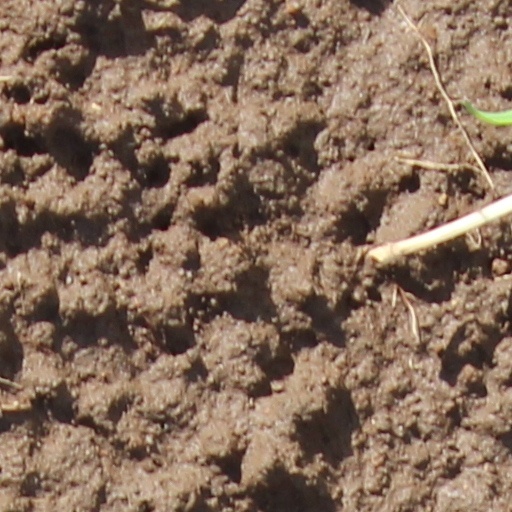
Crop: wheat